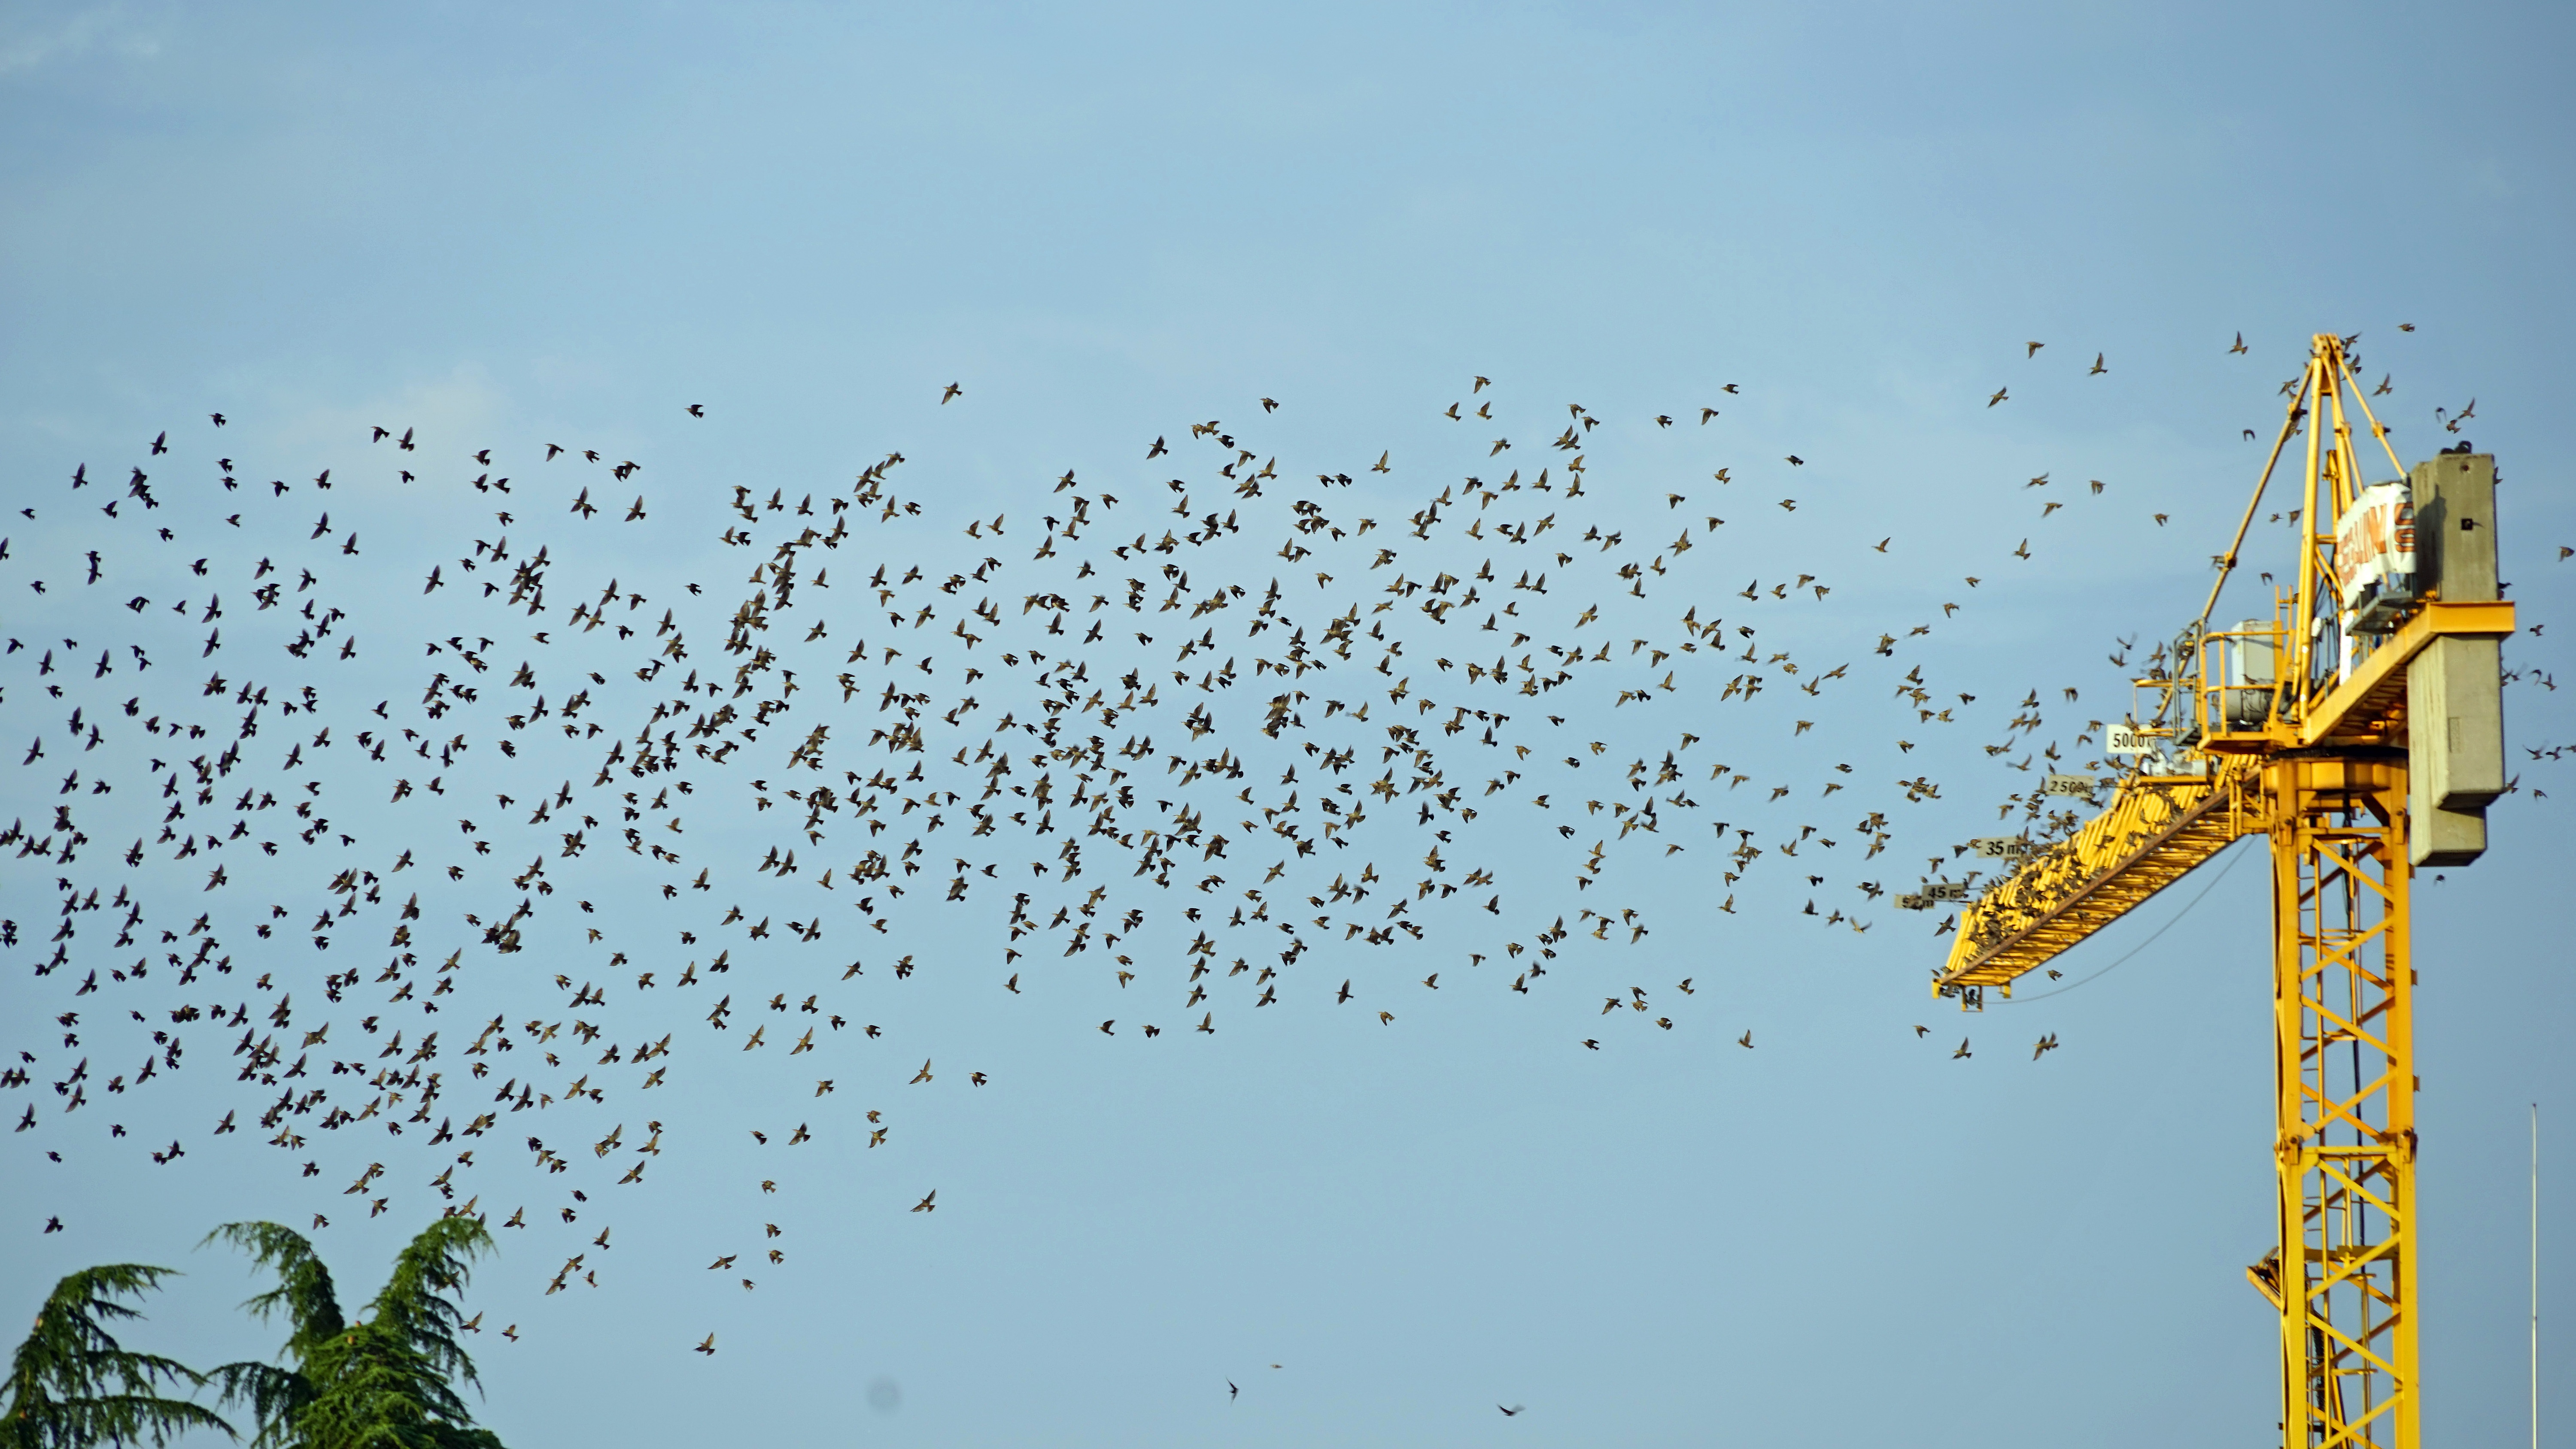
branch, bird, sky, flower, flock, fly, departure, crane, bird migration, flock of birds, migratory birds, rallying point, animal migration